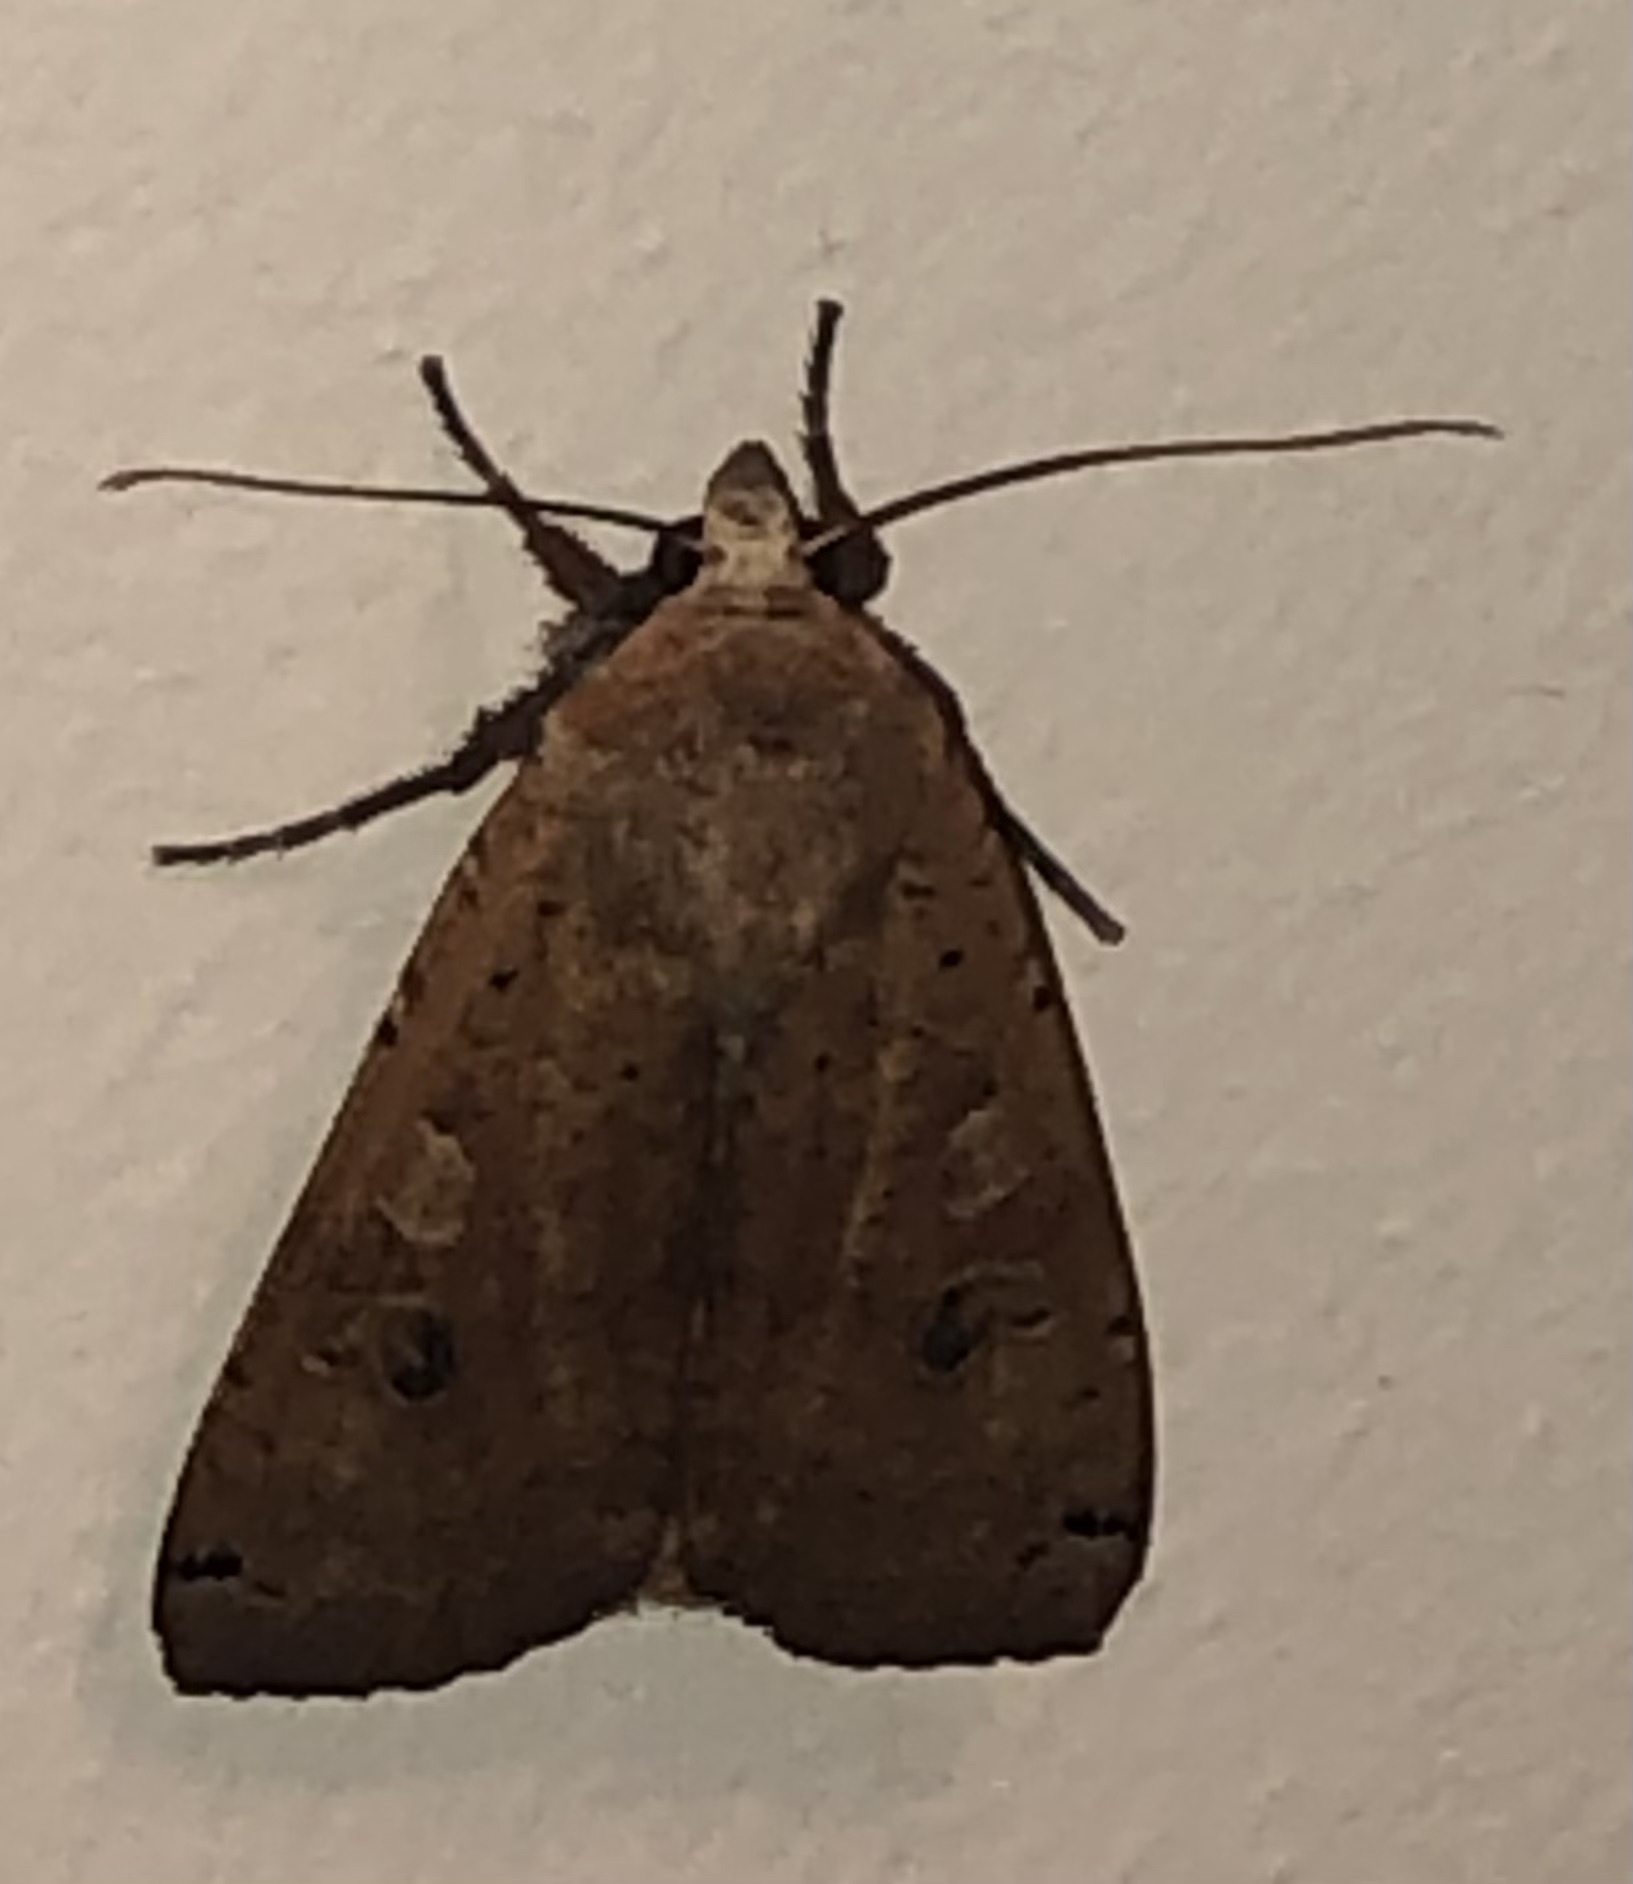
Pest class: cutworms